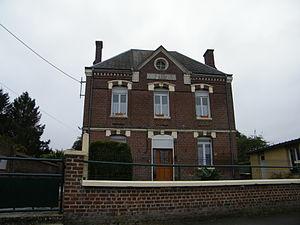
Bâtiments communaux.
Potte est une commune française située dans le département de la Somme, en région Hauts-de-France.